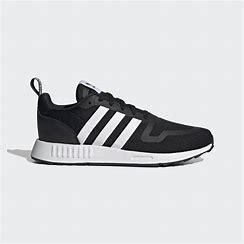
Brand: Adidas
Model: Multix